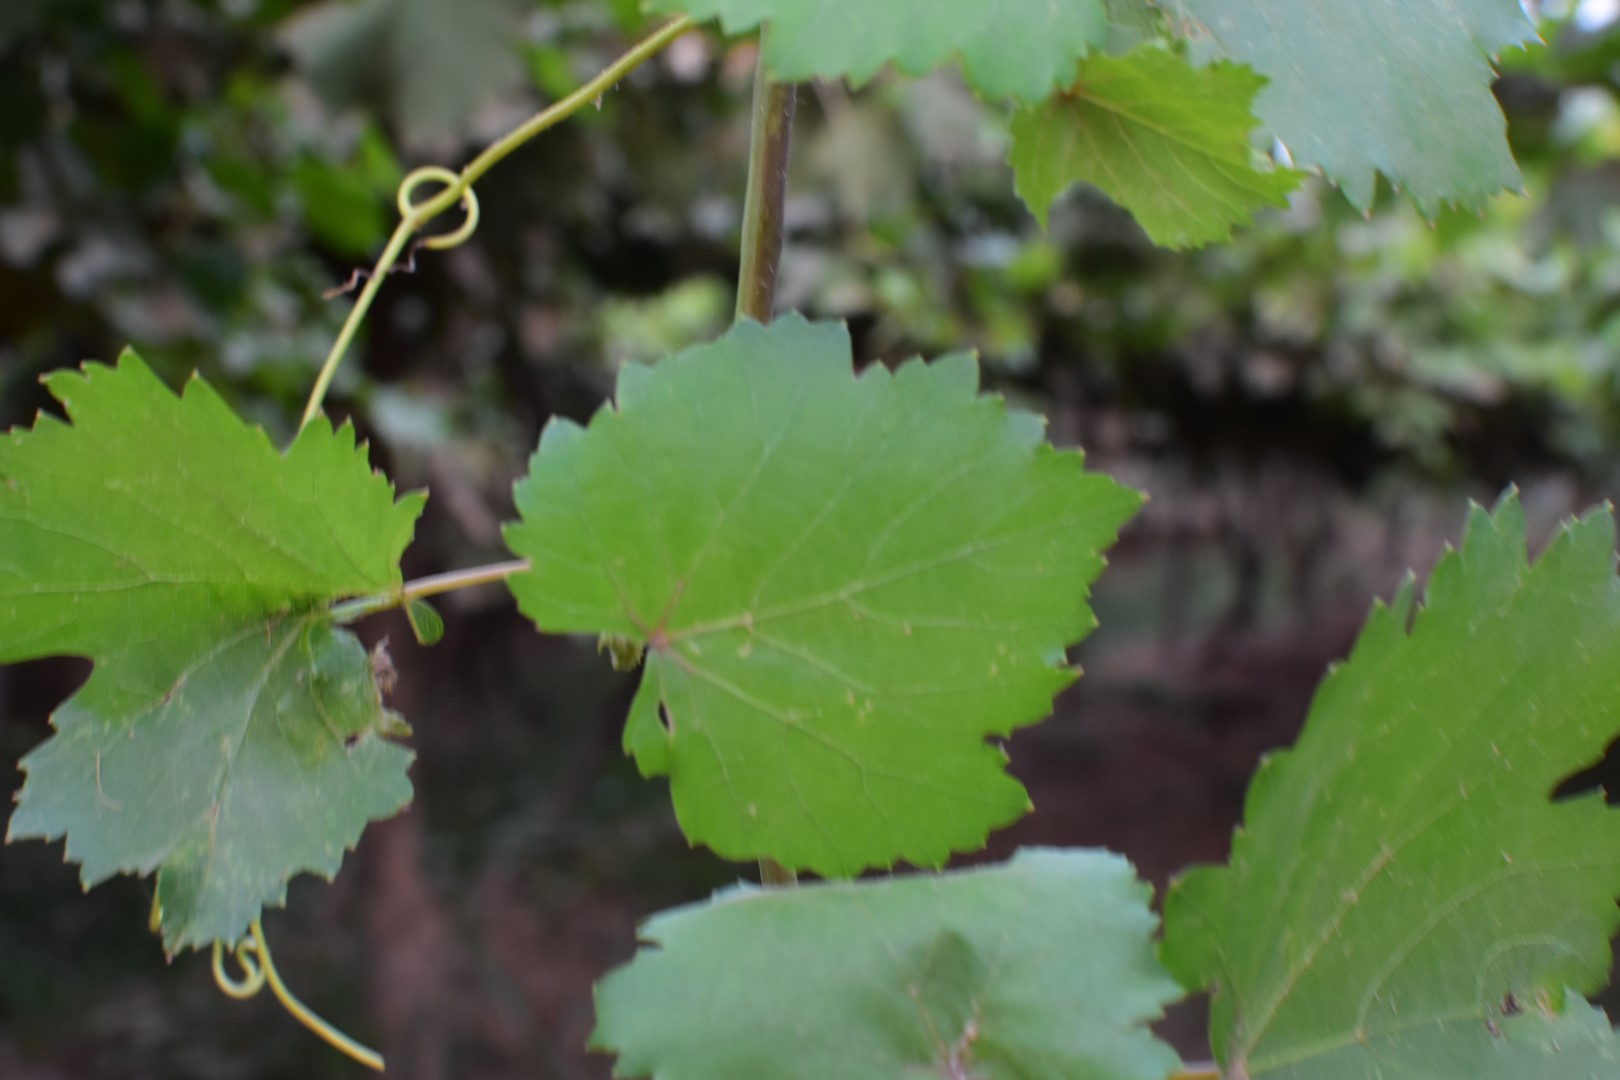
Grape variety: Kamali